Fruit wine

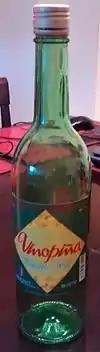
Bottle of pineapple wine from Dominican Republic

Pineapple wine is made from the juice of pineapples. Fermentation of the pineapple juice takes place in temperature-controlled vats and is stopped at near-dryness. The result is a soft, dry, fruit wine with a strong pineapple bouquet. Pineapple wine is popular in Thailand and other south-East asian countries, where it is made using traditional practices and is not available commercially. In Mexico, fermented pineapple beverages are very popular and given the name tepache.